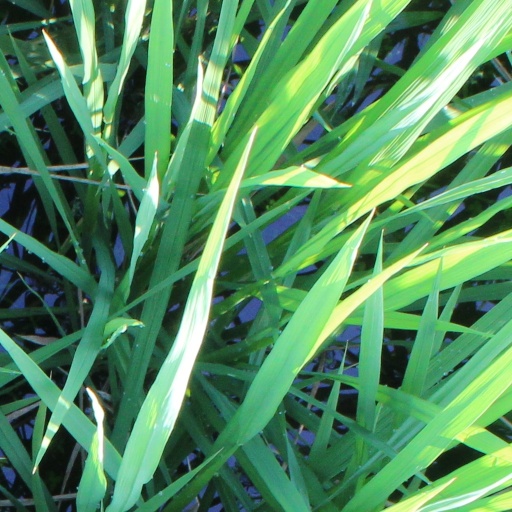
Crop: rice